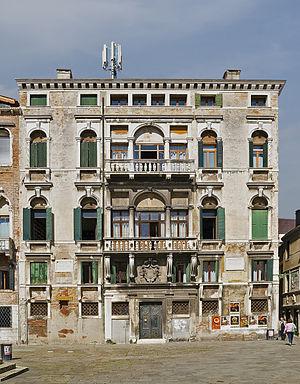
Cet article recense les principaux palais de Venise.
Giorgio Baffo, né à Venise le 11 août 1694 et mort dans la même ville le 30 juillet 1768, est un magistrat, poète et un sénateur de la République de Venise au XVIIIᵉ siècle.